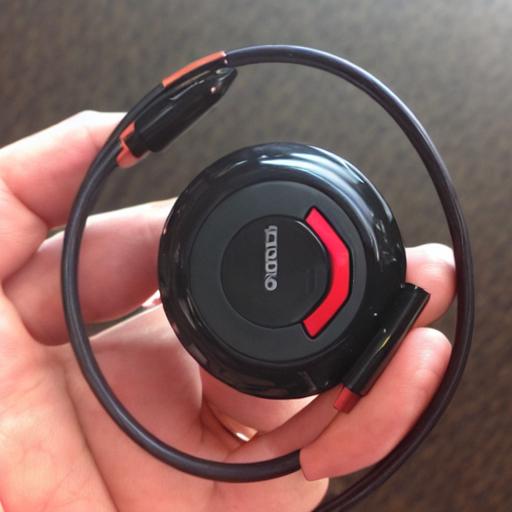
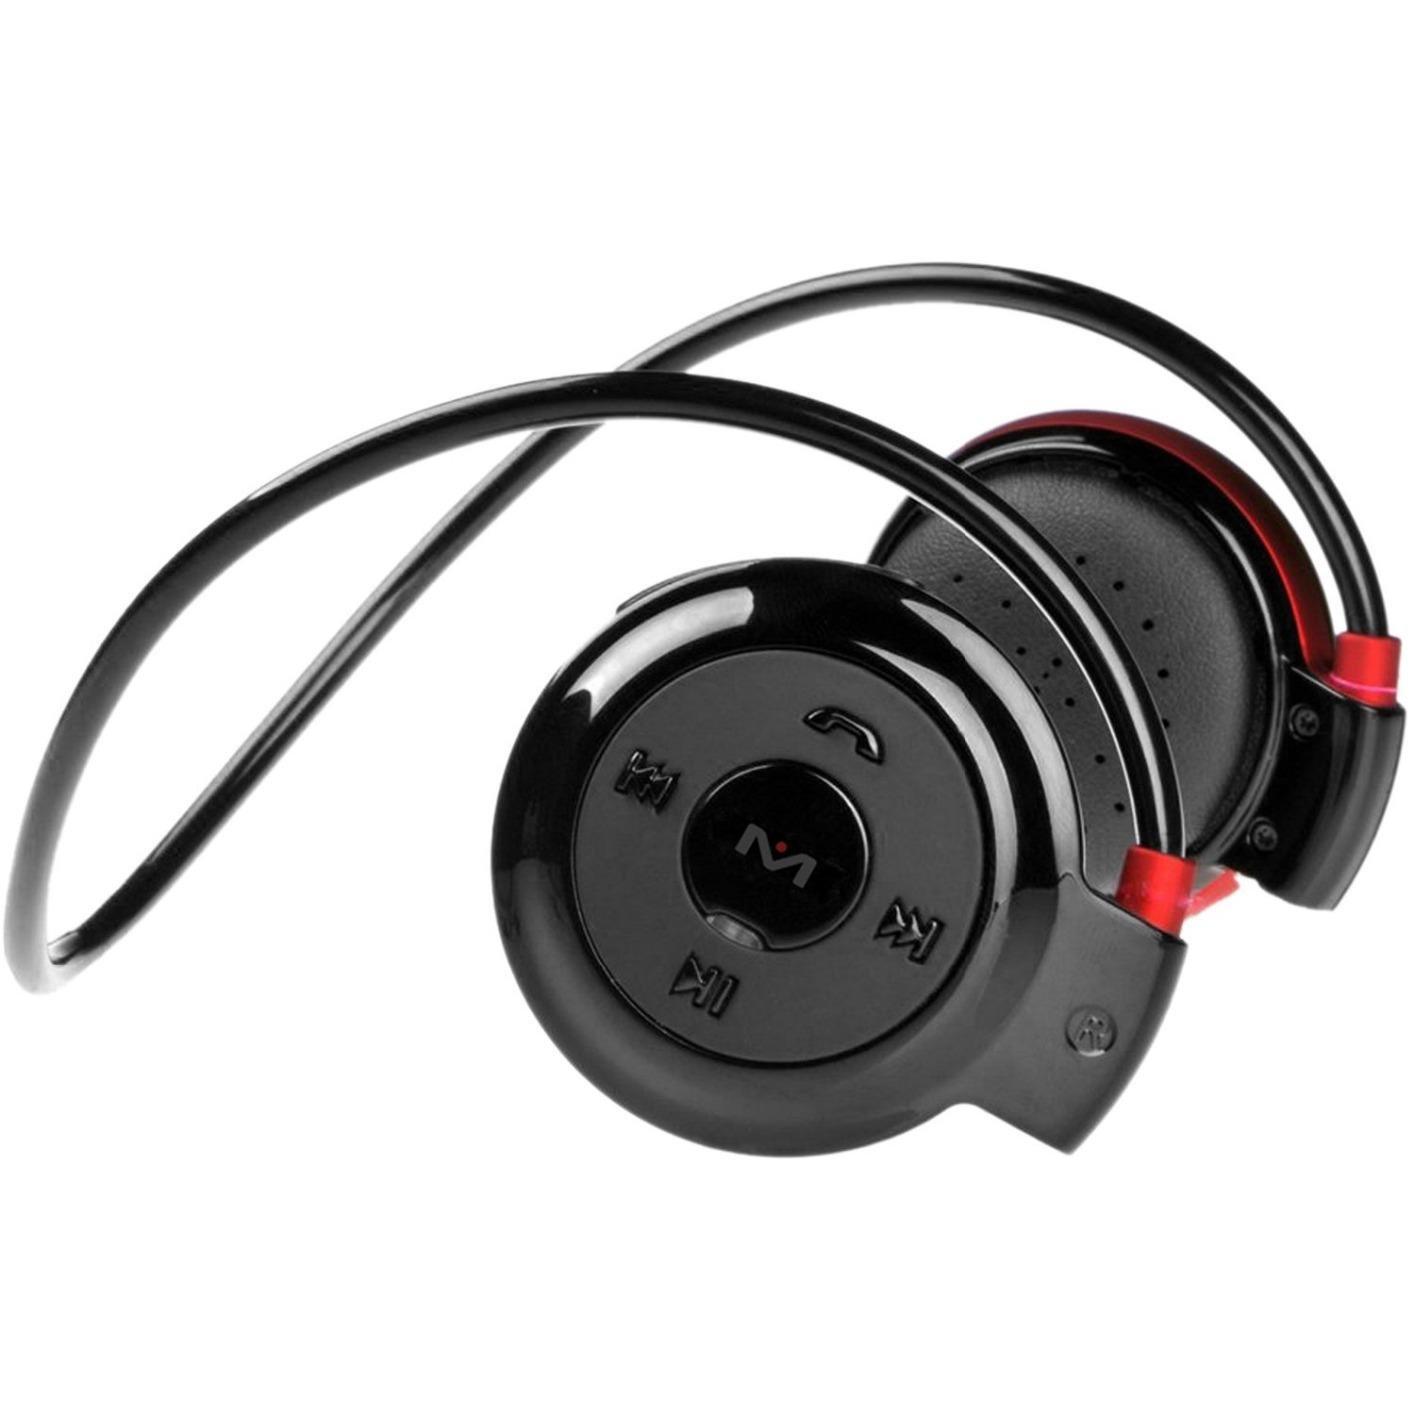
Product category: headphones
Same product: no